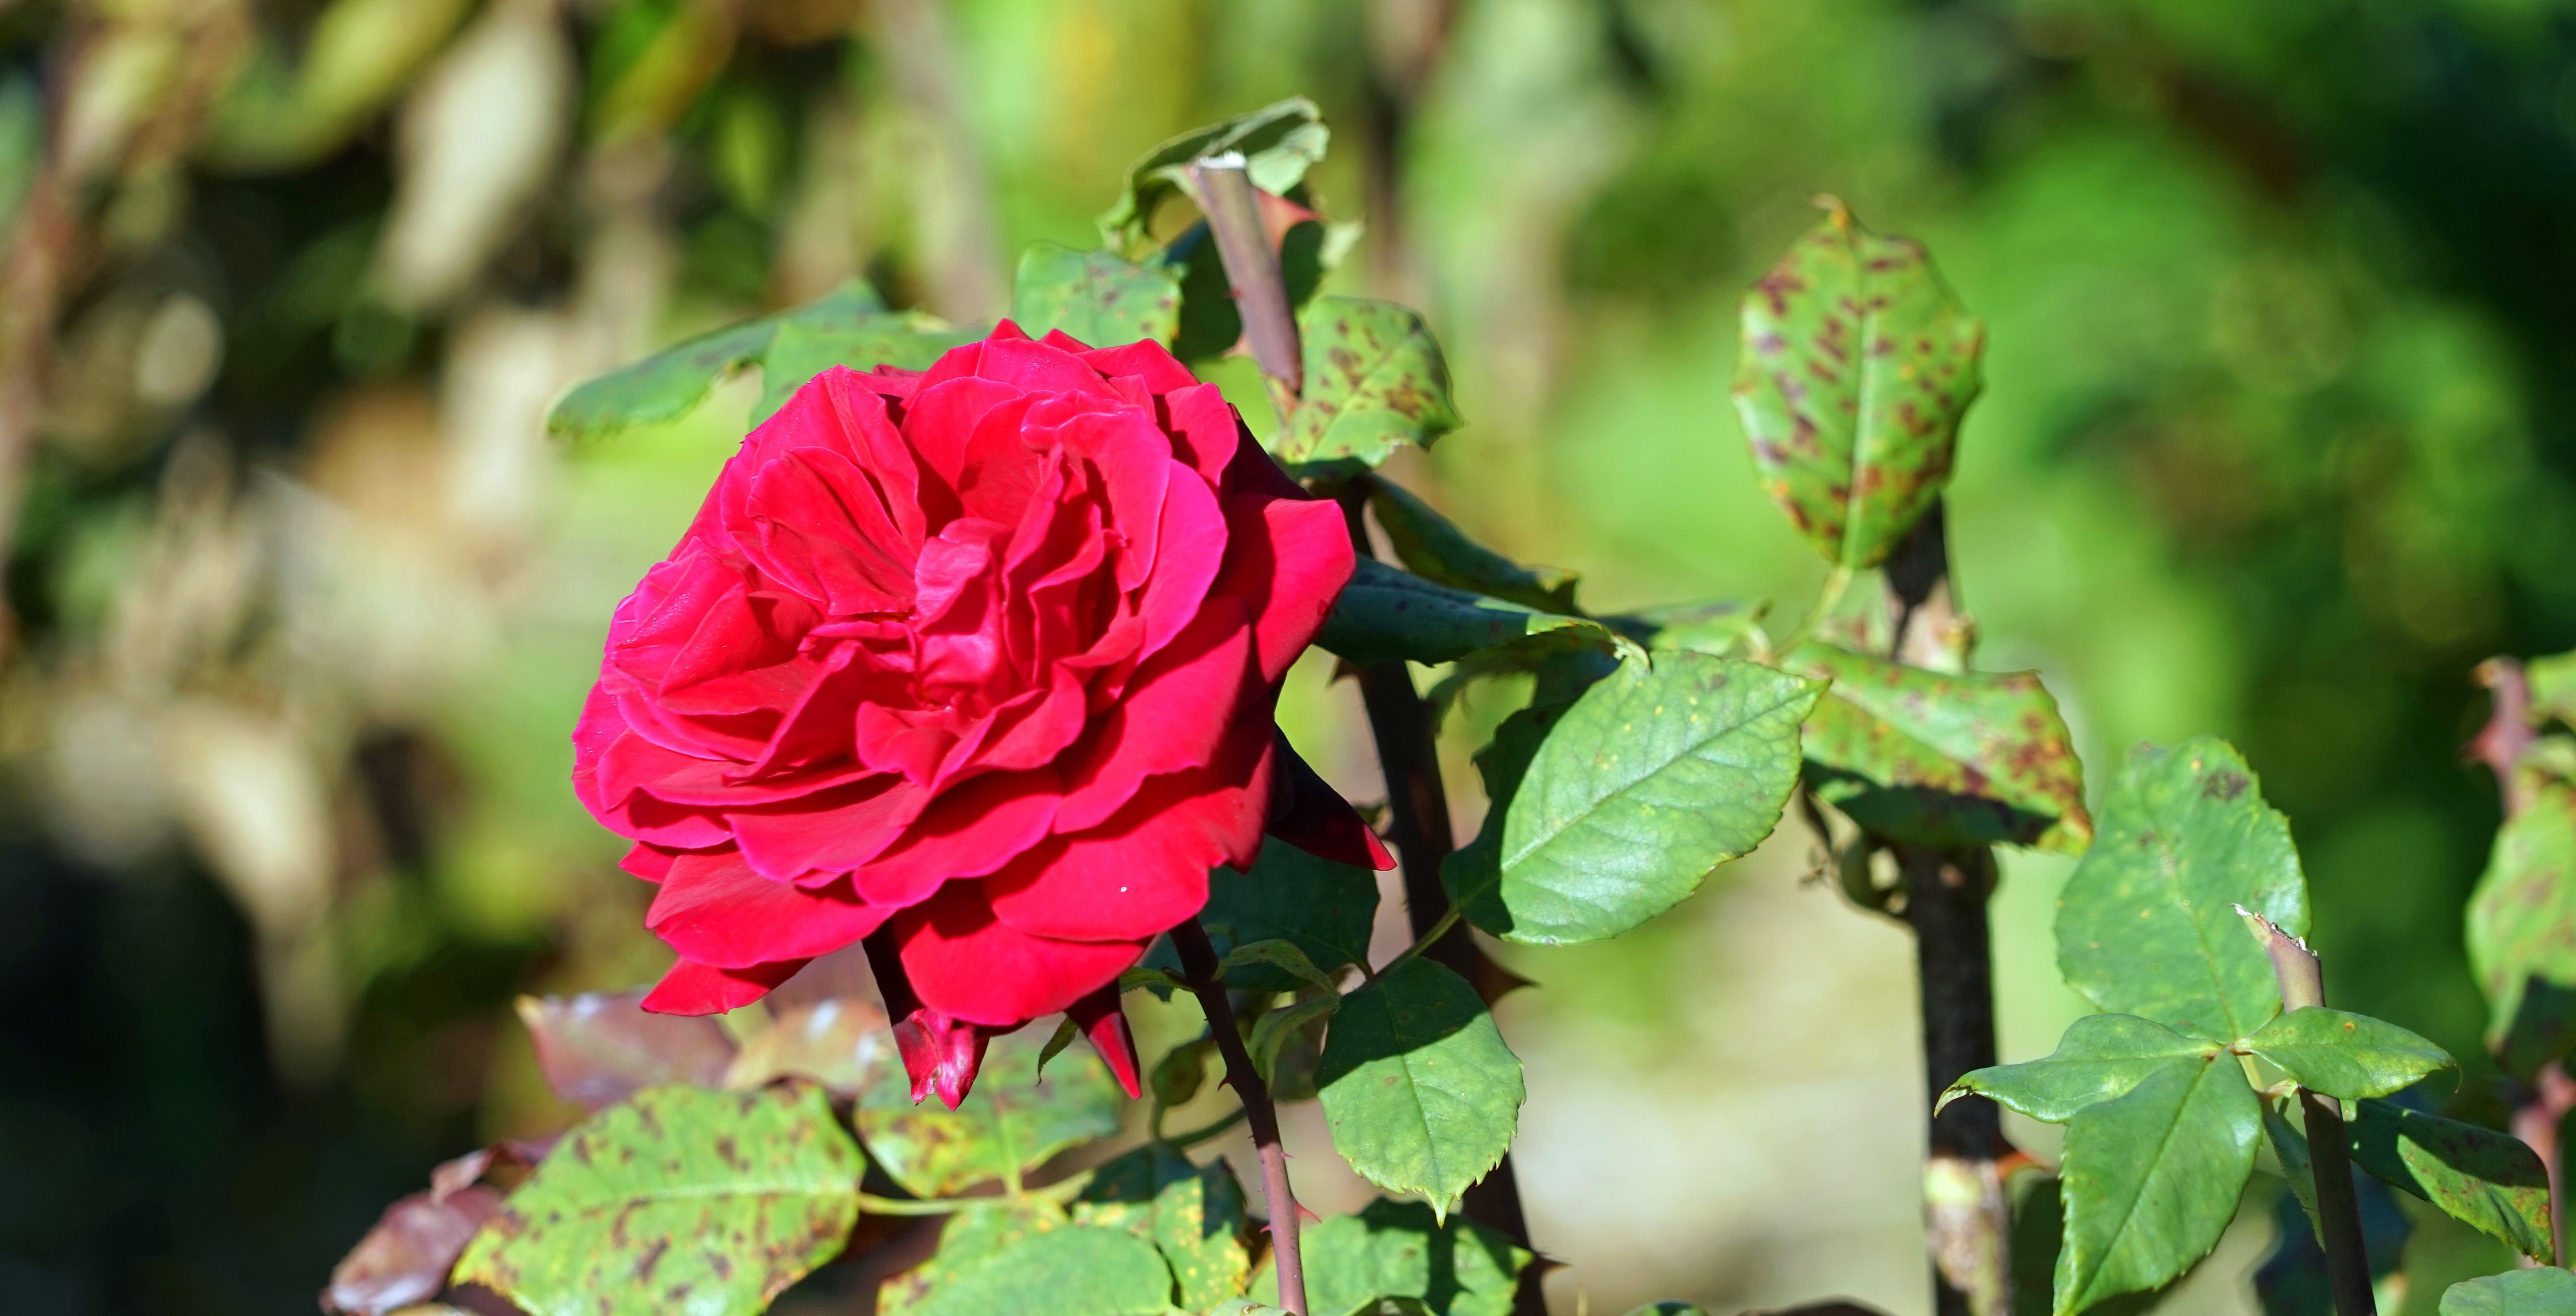
blossom, plant, leaf, flower, petal, bloom, rose, green, red, botany, close, flora, wildflower, shrub, macro photography, rose greenhouse, flowering plant, garden roses, rose family, summer flower, annual plant, land plant